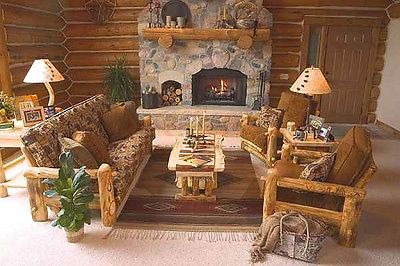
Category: chair